Dellin Betances

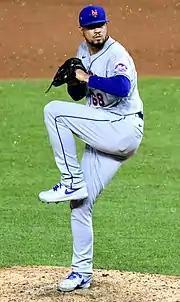
Betances in 2020

On March 19, 2019, it was announced by the team that Betances would start the season on the injured list due to a right shoulder impingement. He was transferred to the 60-day injured list, and was revealed that he was diagnosed with a bone spur behind his right shoulder, putting his chances of playing in 2019 in jeopardy. He made his 2019 season debut on September 15 against the Toronto Blue Jays, where he pitched innings, but tore his achilles tendon during the appearance, ending his season.